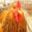
Label: bird